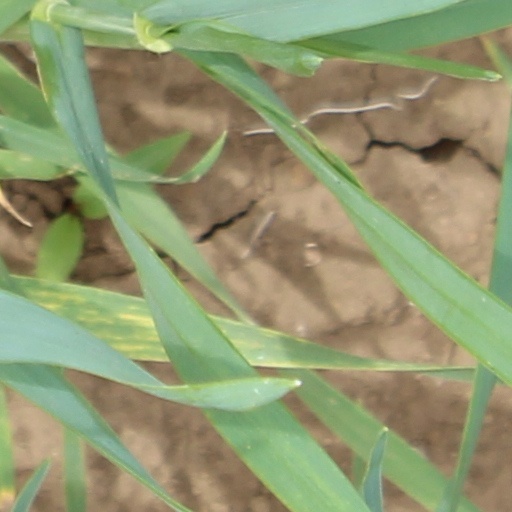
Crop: wheat